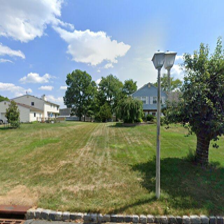
Label: streetView